Maurice Talvande, Count de Mauny Talvande

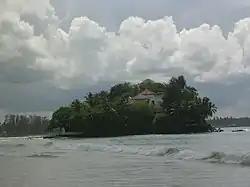
Taprobane Island in 2007, showing de Mauny's house

Maurice Talvande (1866–1941), self-styled as the Count de Mauny Talvande, was a French-born naturalised British garden designer, writer, and furniture maker. He is best known as the owner of Taprobane Island in Ceylon (now Sri Lanka).